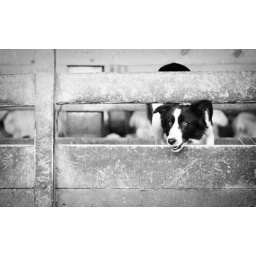
Elfie our border collie at work in the sheep barn